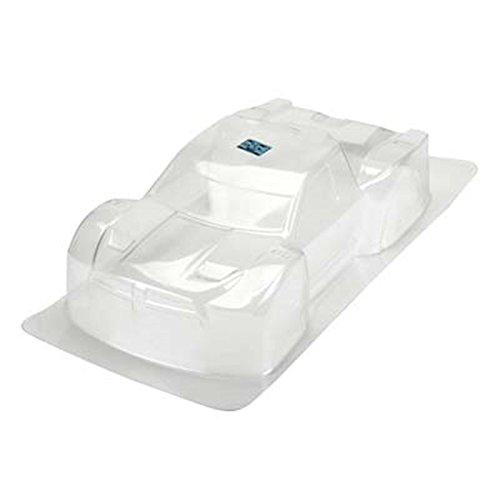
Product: PROLINE 344100 Ram 2500 Clear Body
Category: Hobbies | Remote & App Controlled Vehicles & Parts | Remote & App Controlled Vehicle Parts | Vehicle Bodies & Scale Accessories | Car & Truck Bodies
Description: Licensed ram 2500 body for SC trucks.
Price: $47.09